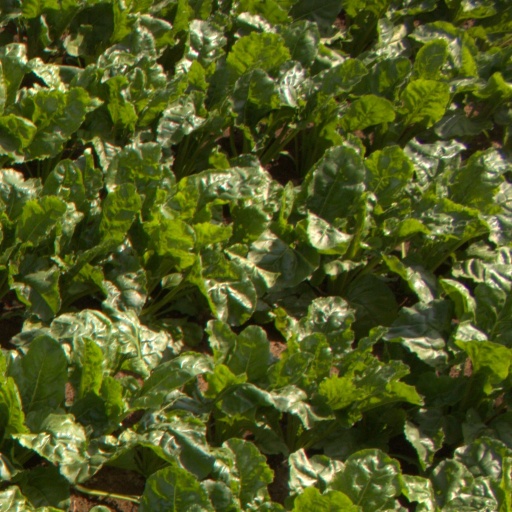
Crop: sugar beet